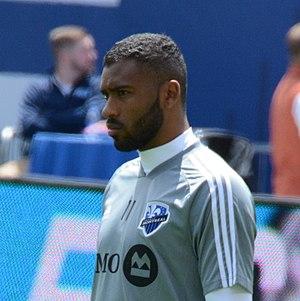
Anthony Jackson-Hamel, né le 3 août 1993 à Québec, est un joueur international canadien de soccer. Il évolue actuellement au poste d'attaquant à l'Impact de Montréal en Major League Soccer.